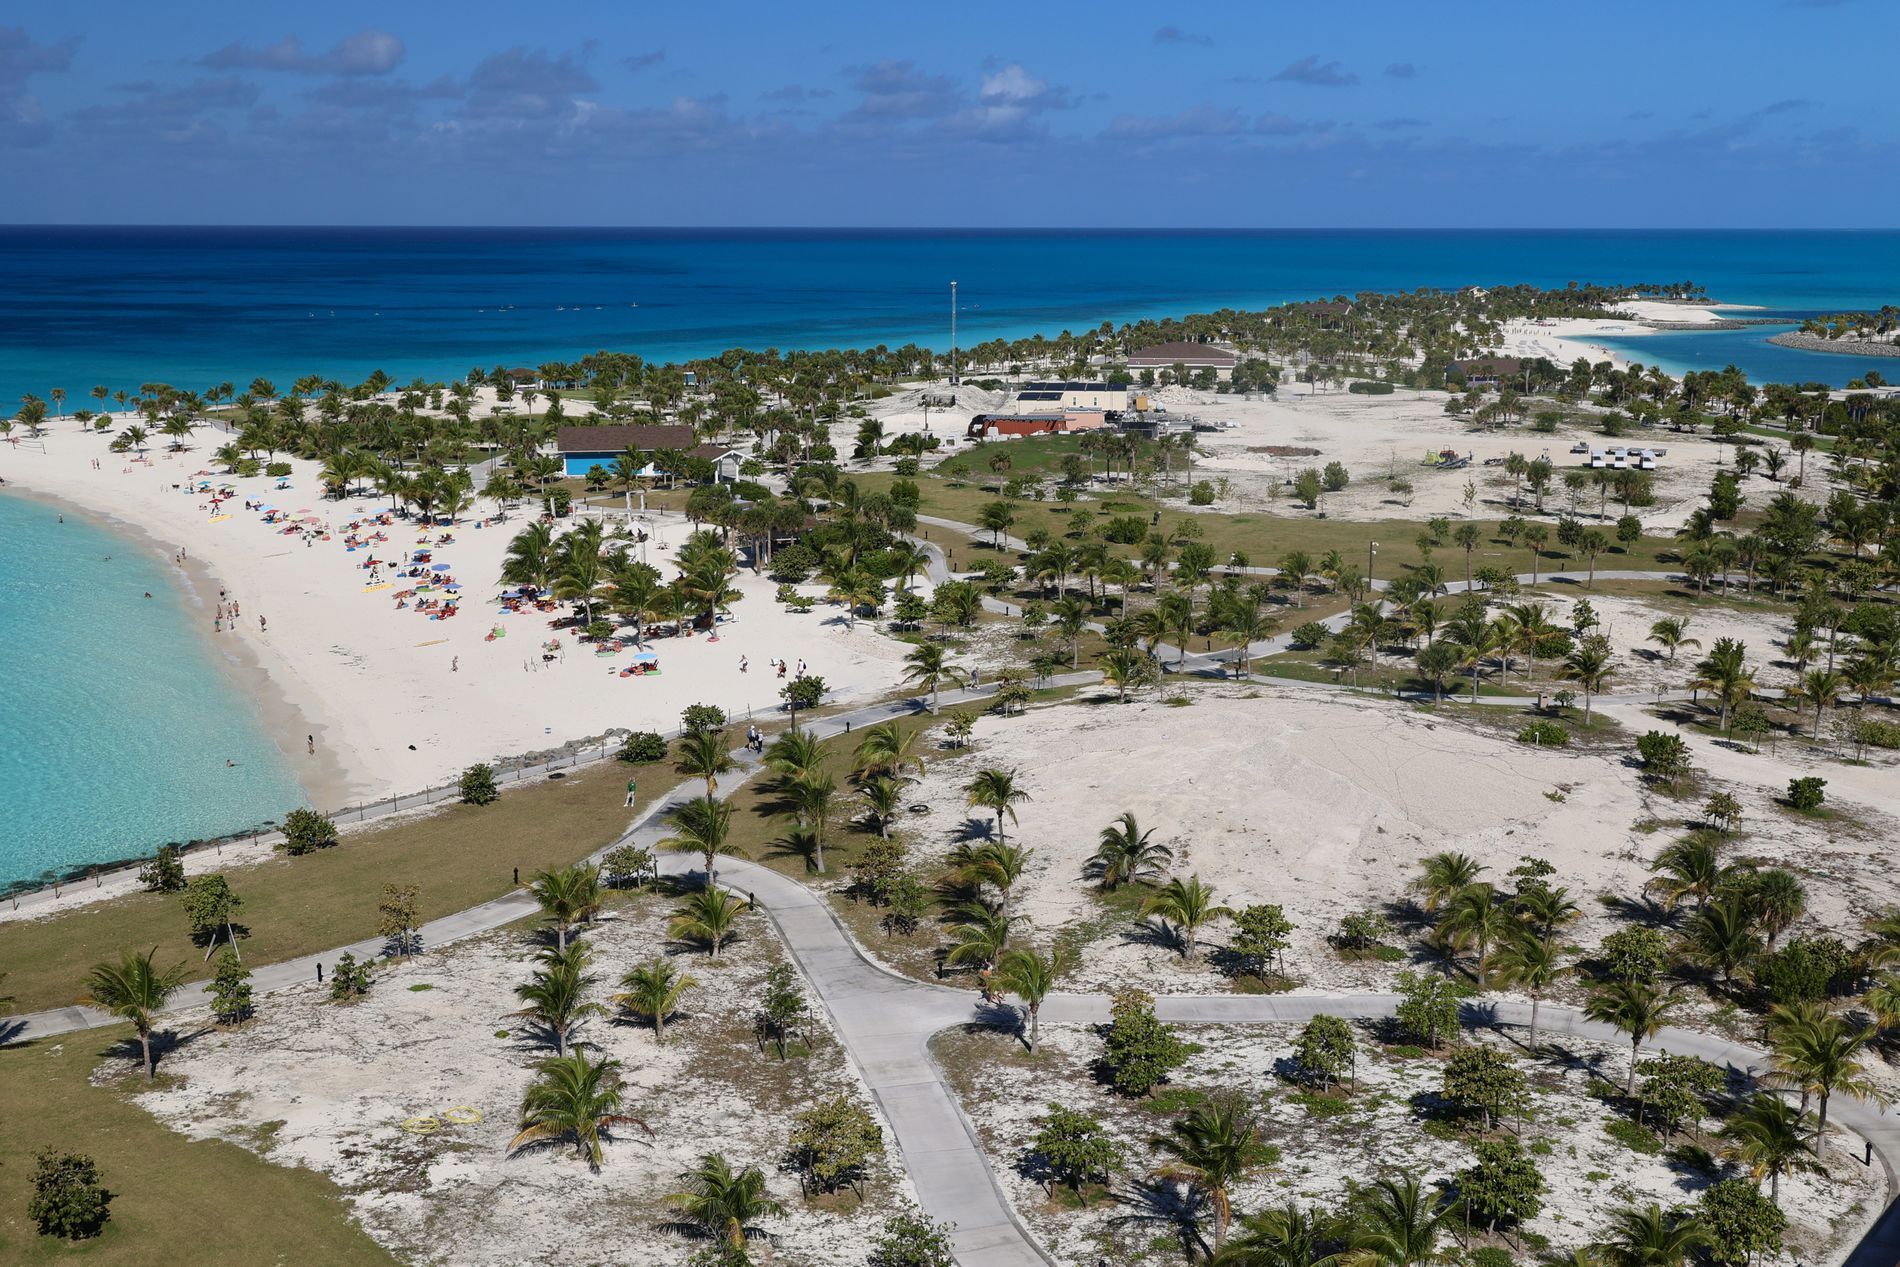
tropical shoreline with white sand
The image showcases an aerial view of a tropical shoreline with white sand, turquoise waters.
People are scattered along the shoreline, some under umbrellas and others near the water.
The sea extends to the horizon, The sky is clear.
The image shows a tropical shoreline paradise under bright daylight, captured from a high angle.
 waters meet white sandy beaches dotted with palm trees.
Labels: Nature, Outdoors, Sea, Water, Shoreline, Coast, Aerial View, Architecture, Building, Horizon, Sky, Land
Camera: Canon Canon EOS R6
Lens: RF24-240mm F4-6.3 IS USM
Aperture: F8
Exposure: 1/250 sec
ISO: 100
Focal length: 37